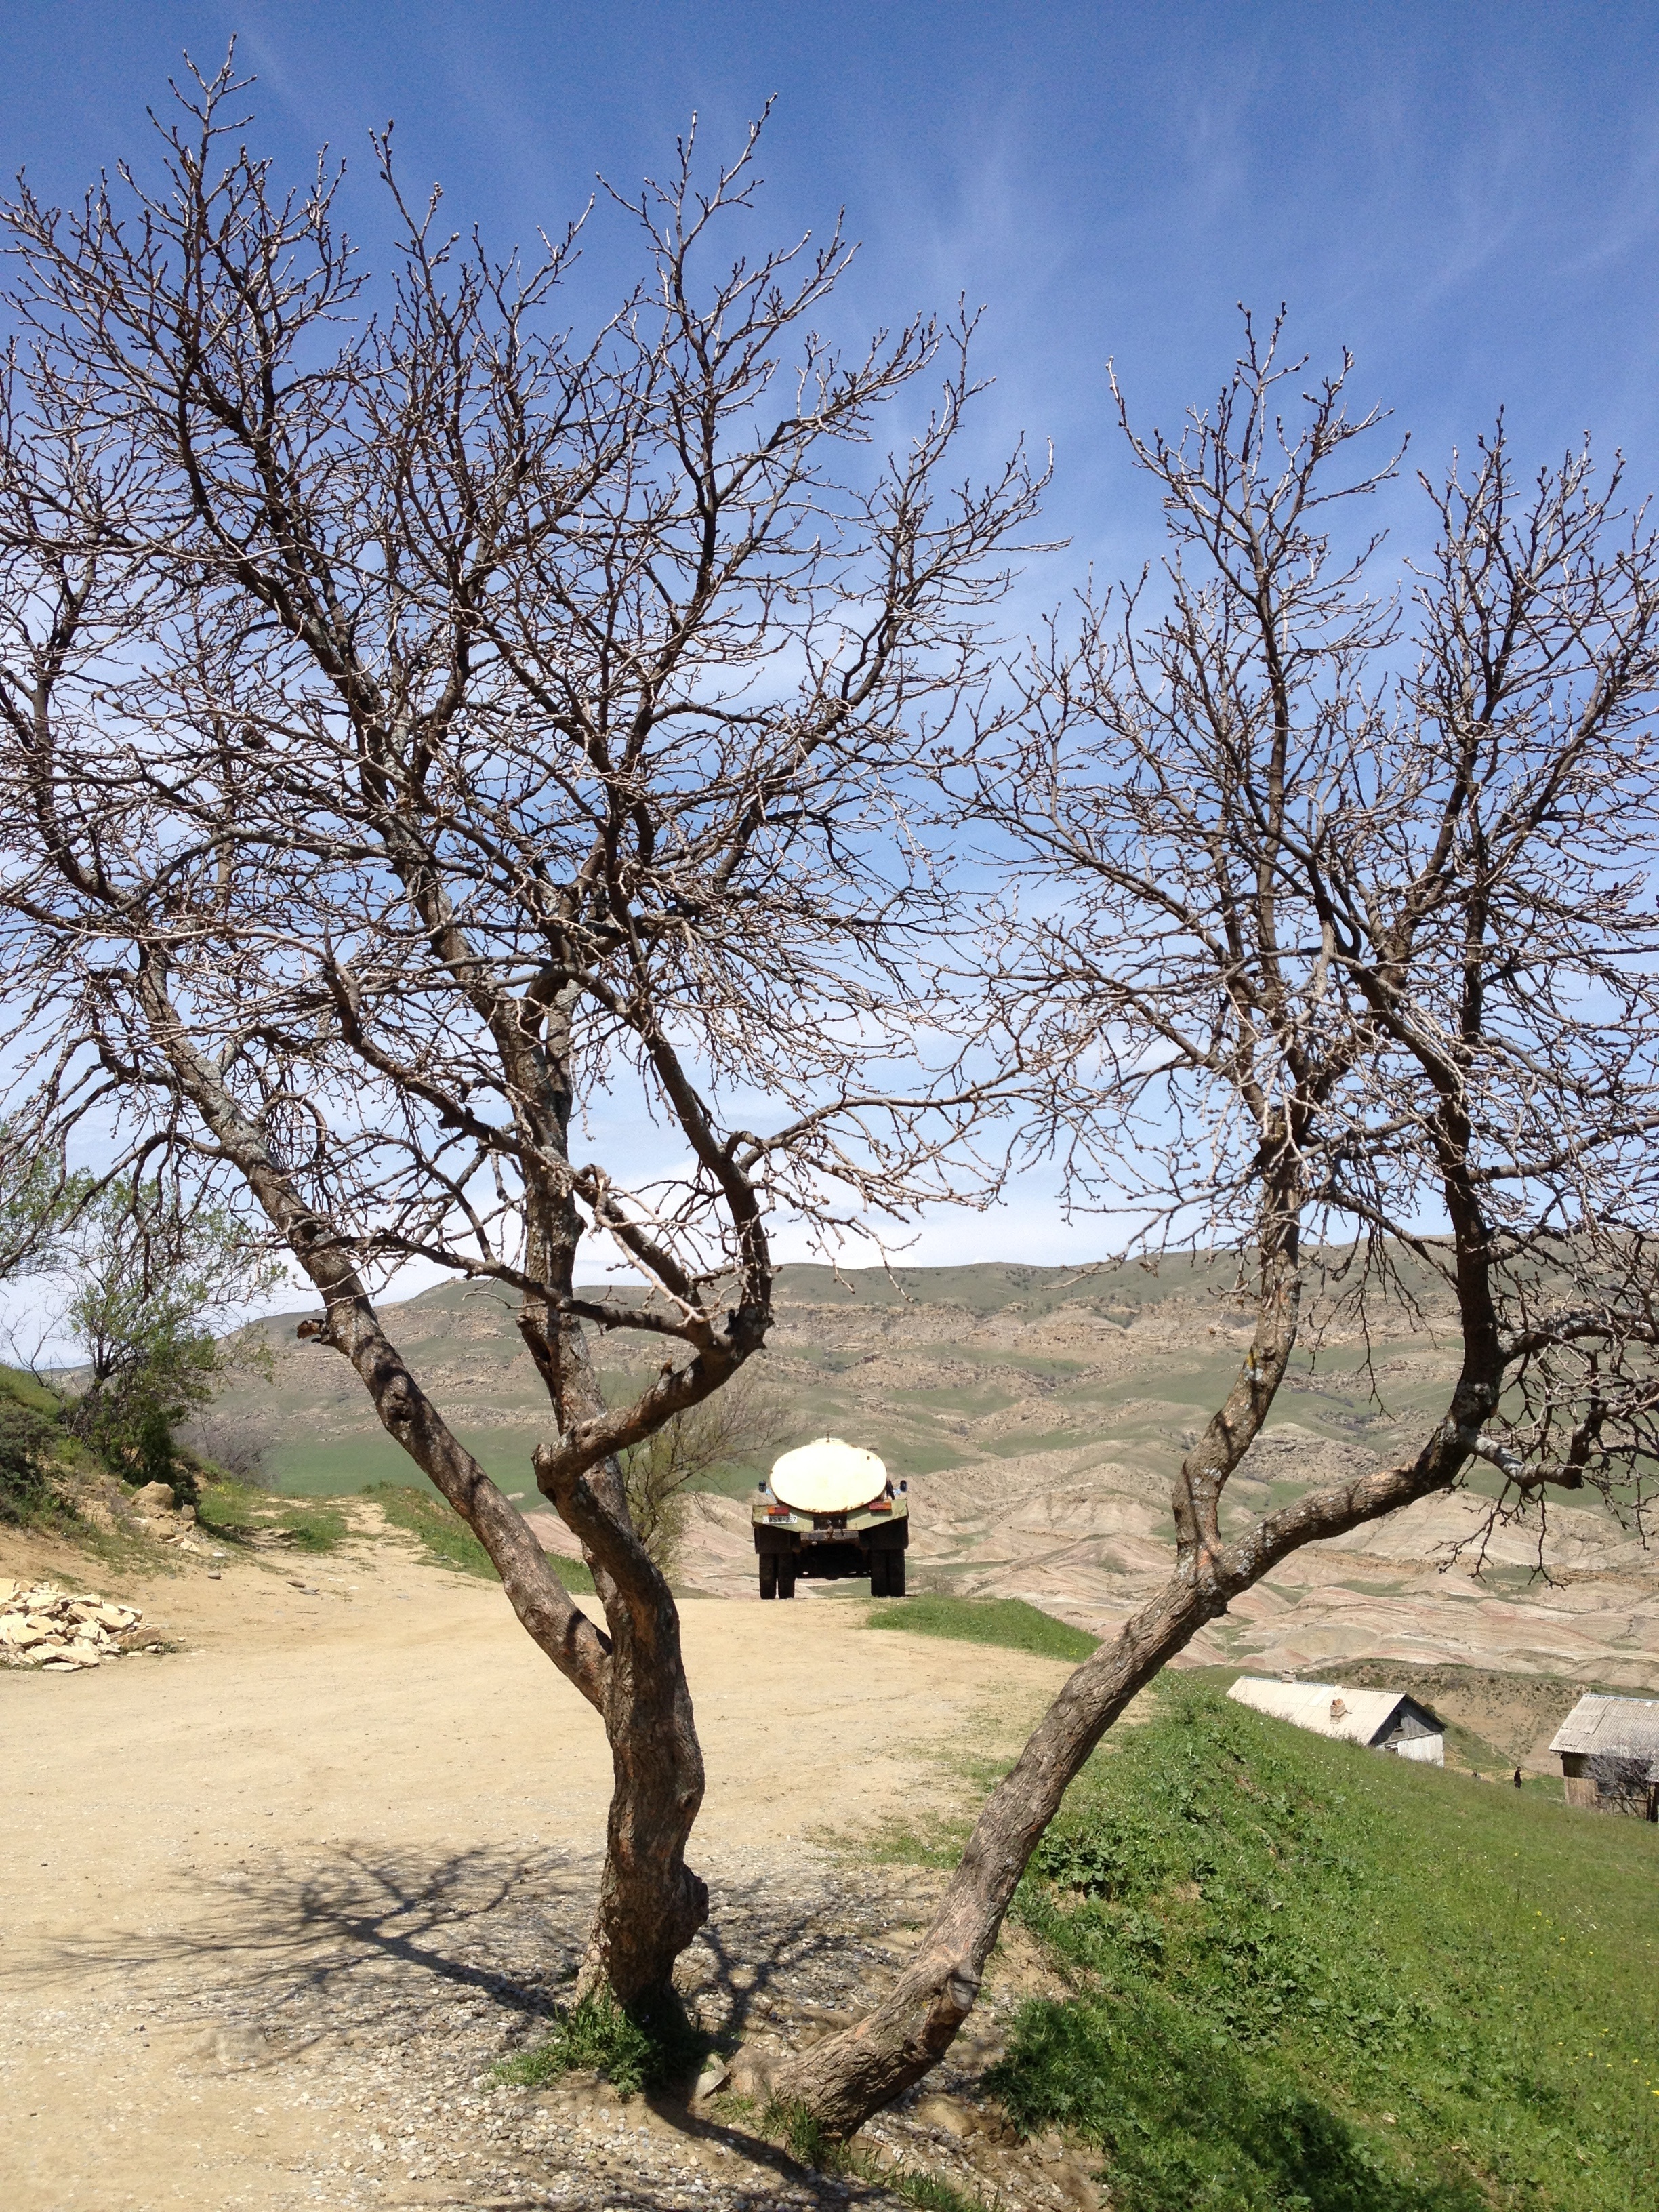
landscape, tree, nature, branch, blossom, plant, road, countryside, leaf, flower, adventure, village, truck, spring, flora, georgia, rural area, woody plant, spring holidays